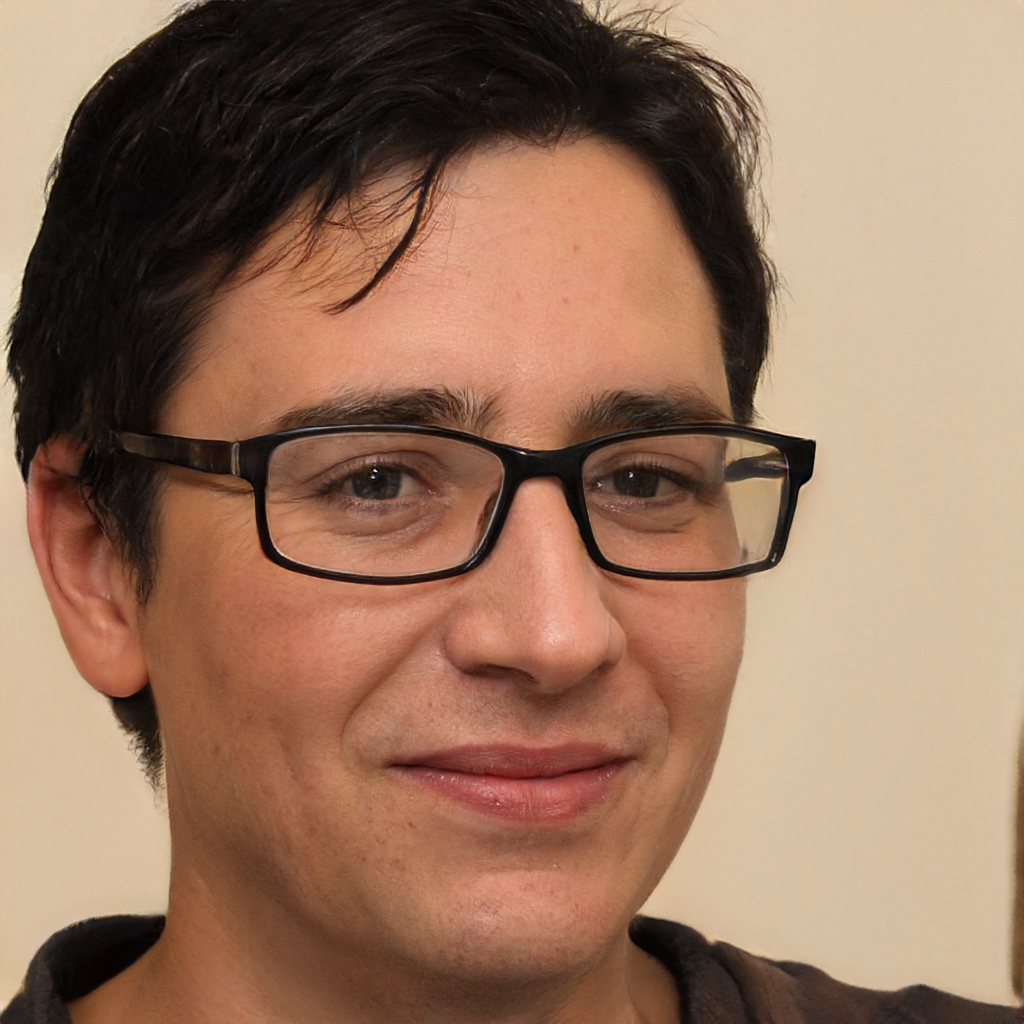
Gender: Male